Guy Fawkes Night

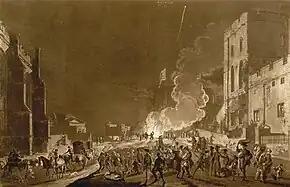
Festivities in Windsor Castle by Paul Sandby,

Guy Fawkes Night, also known as Guy Fawkes Day, Bonfire Night and Fireworks Night, is an annual commemoration observed on 5 November, primarily in Great Britain, involving bonfires and fireworks displays. Its history begins with the events of 5 November 1605 O.S., when Guy Fawkes, a member of the Gunpowder Plot, was arrested while guarding explosives the plotters had placed beneath the House of Lords. The Catholic plotters had intended to assassinate Protestant King James I and his parliament. Celebrating that the king had survived, people lit bonfires around London. Months later, the Observance of 5th November Act mandated an annual public day of thanksgiving for the plot's failure.